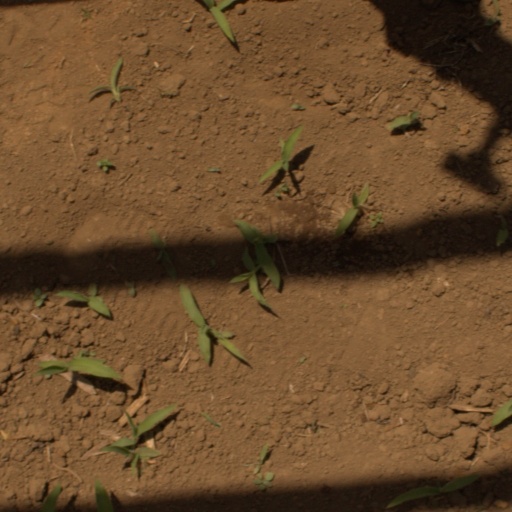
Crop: Jerusalem artichoke